Fenny Bentley

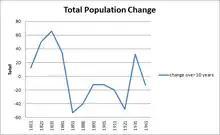
Population change in Fenny Bentley

Records show that a settlement has existed at Fenny Bentley since being mentioned in The Domesday Book in 1086, when it was known as Benedlege.